Waveguide flange

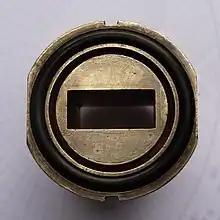
Figure 5. RCSC 5985-99-083-0003 choke flange through-mounted on WG16 (WR90) waveguide. Machining down the end of the waveguide tube has left a clear pattern across the recessed face and the end of the tube. The flats on either side of the flange are to allow a threaded collar to be manoeuvred over it, while the notches at the top and bottom are for alignment. The O-ring for pressurization is in place.

In through-mounting, the waveguide tube passes all the way through to the front face of the flange. Initially the tube is allowed to protrude slightly beyond the face of the flange, then after the two pieces have been soldered or brazed together, the end of the tube is machined down so that it is perfectly level with the face. This type of construction can be seen in figures 1, 4 and 5.